Henry III, Holy Roman Emperor

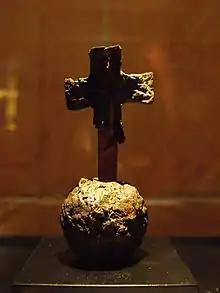
Imperial orb from the burial inventory of Henry III

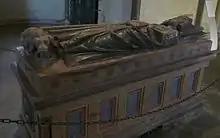
Sarcophagus of Henry III in Goslar

In 1055, Henry turned south, to Italy again, for Boniface III of Tuscany, ever an imperial ally, had died, and his widow, Beatrice of Bar, had married Godfrey of Lorraine (1054). First, however, he gave his old hostage, Spitignev, the son of Bretislaus, to the Bohemians as duke. Spitignev did homage and Bohemia remained securely, loyally, and happily within the Imperial fold. By Easter, Henry had arrived in Mantua. He held several courts, one at Roncaglia—where, a century later (1158), Frederick Barbarossa held a far more important diet—and sent out his "missi dominici" to establish order. Godfrey, ostensibly the reason for the visit, was not well received by the people and returned to Flanders. Henry met the pope at Florence and arrested Beatrice, for marrying a traitor, and her daughter Matilda, later to be such an enemy of Henry's son. The young Frederick of Tuscany, son of Beatrice, refused to come to Florence and died within days.